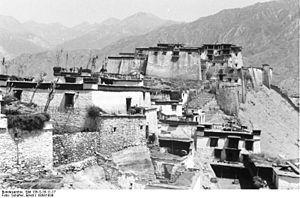
Le dzong au Tibet servait de centre à la fois religieux, militaire, administratif et social au district qu'il commandait. Ces forts furent édifiés à différentes périodes des rois du Tibet, sous les dynasties Yarlung, Phagmodrupa, Rinpungpa et Tsangpa. Sous le règne du 5ᵉ dalaï-lama, on construisit également des dzongs, dont le célèbre palais du Potala.
Le dzong de Rinpung est une forteresse associée à la dynastie Rinpungpa. Il est situé dans le centre sud de la Région autonome du Tibet dans le xian de Rinbung, rville-préfecture de Shigatsé.